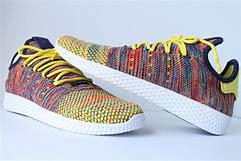
Brand: Adidas
Model: PW Tennis HU